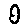
Label: 0